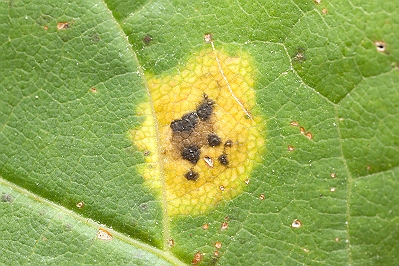
Plant: Maple
Disease: maple tar spot